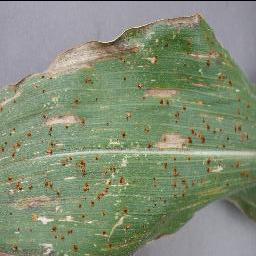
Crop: corn
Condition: (maize)_cercospora_spot_gray_spot